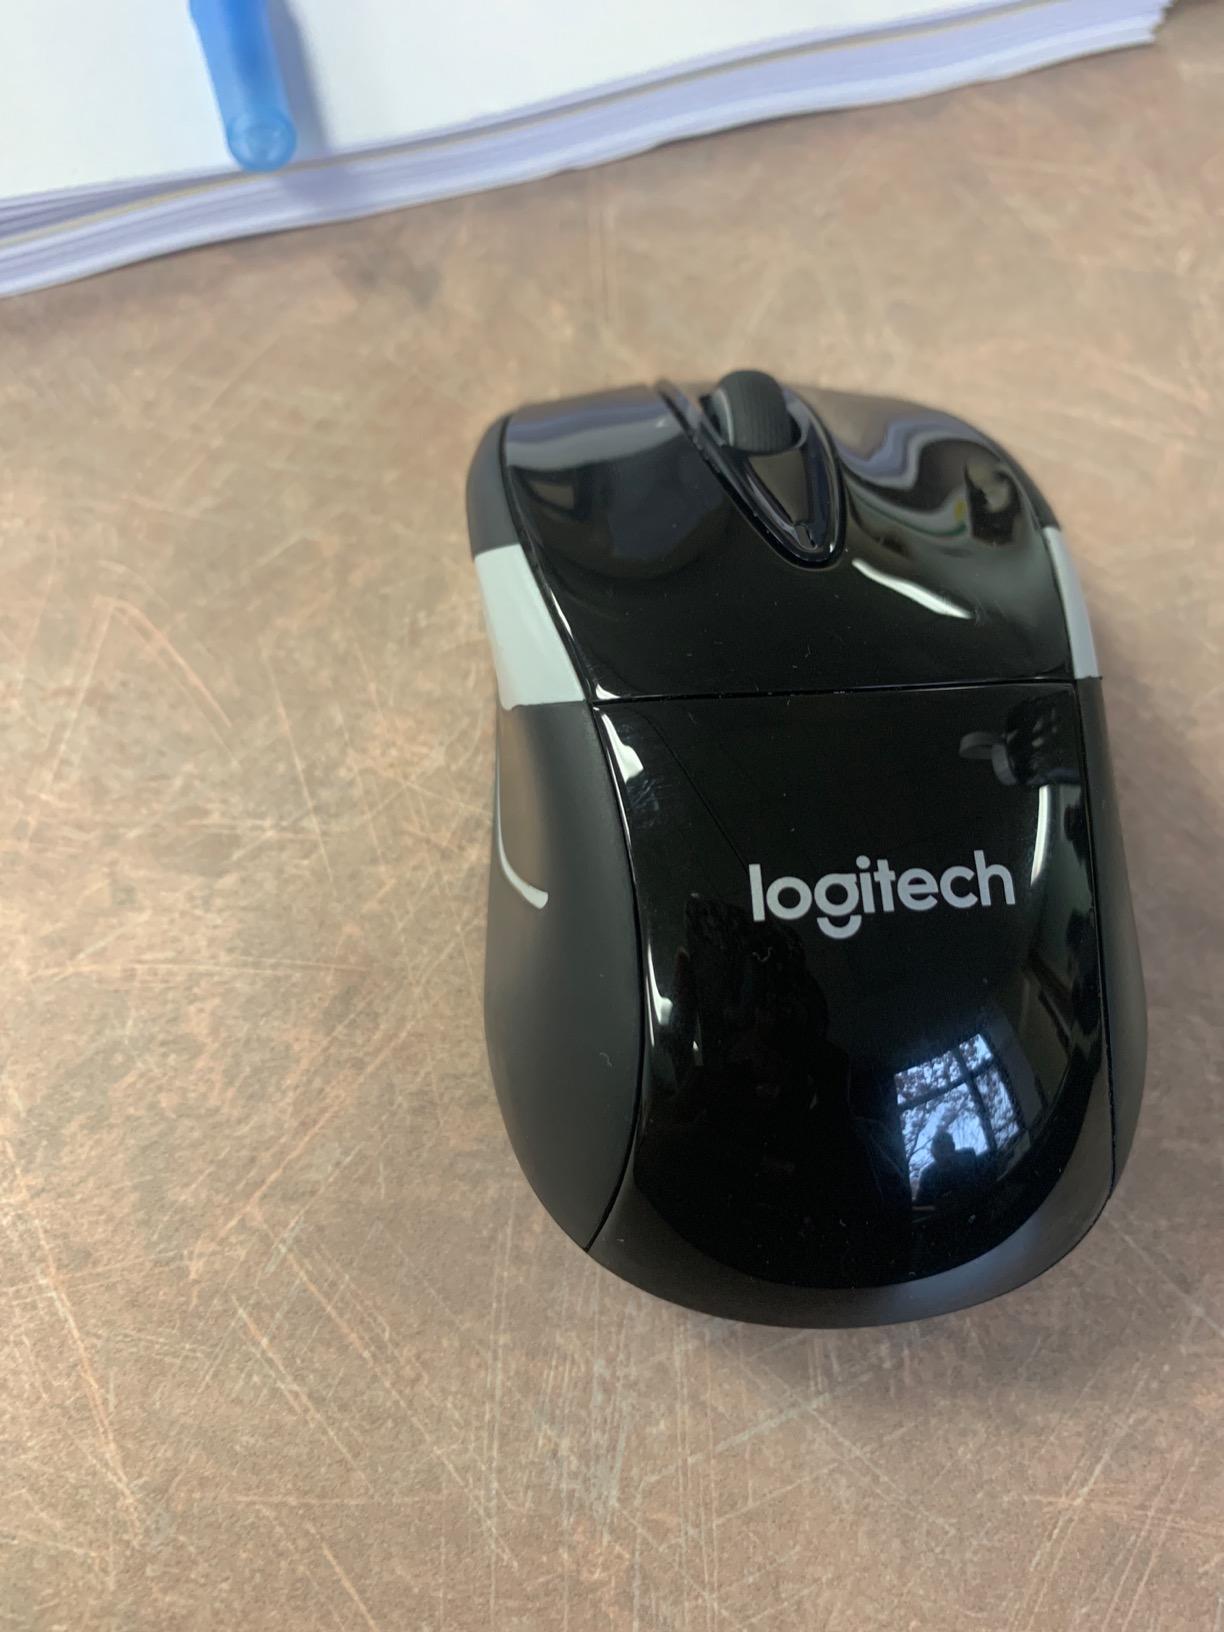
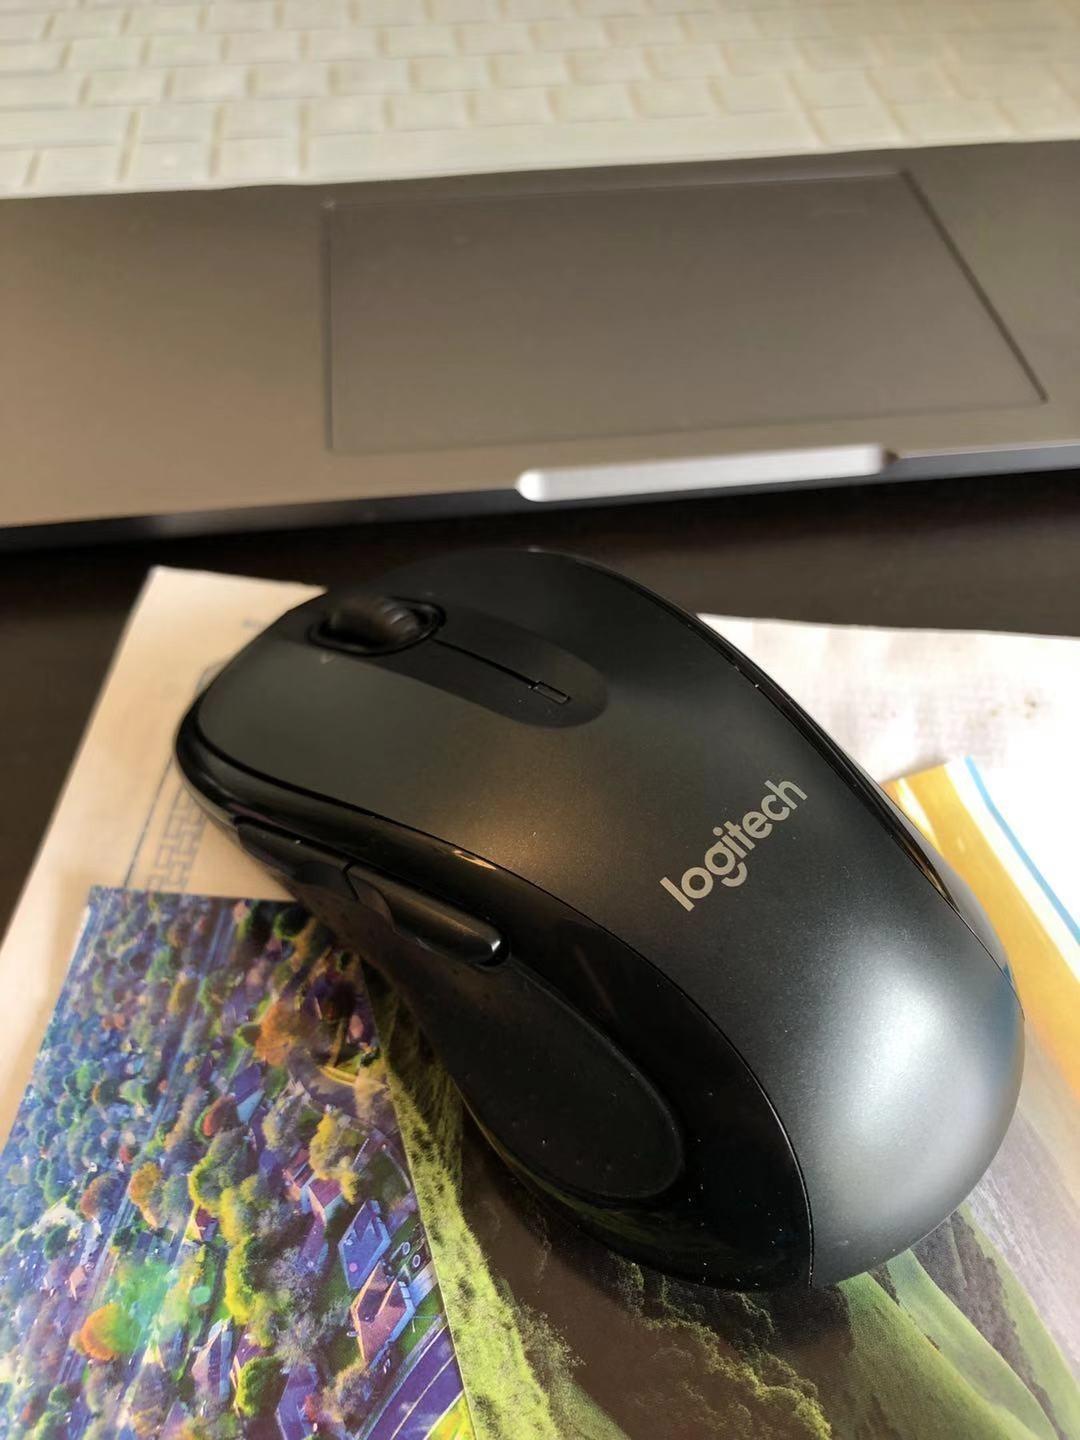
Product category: mouse
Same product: no